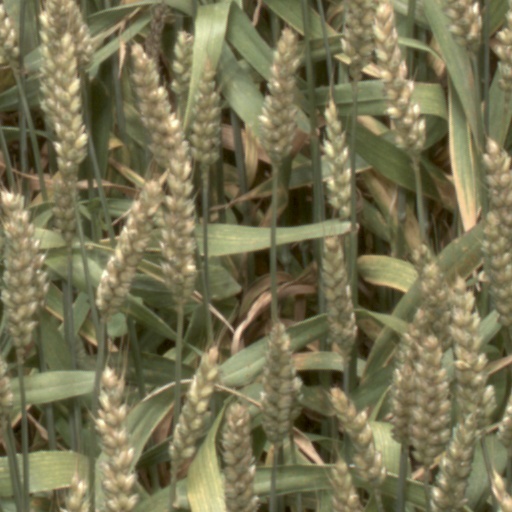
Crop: wheat